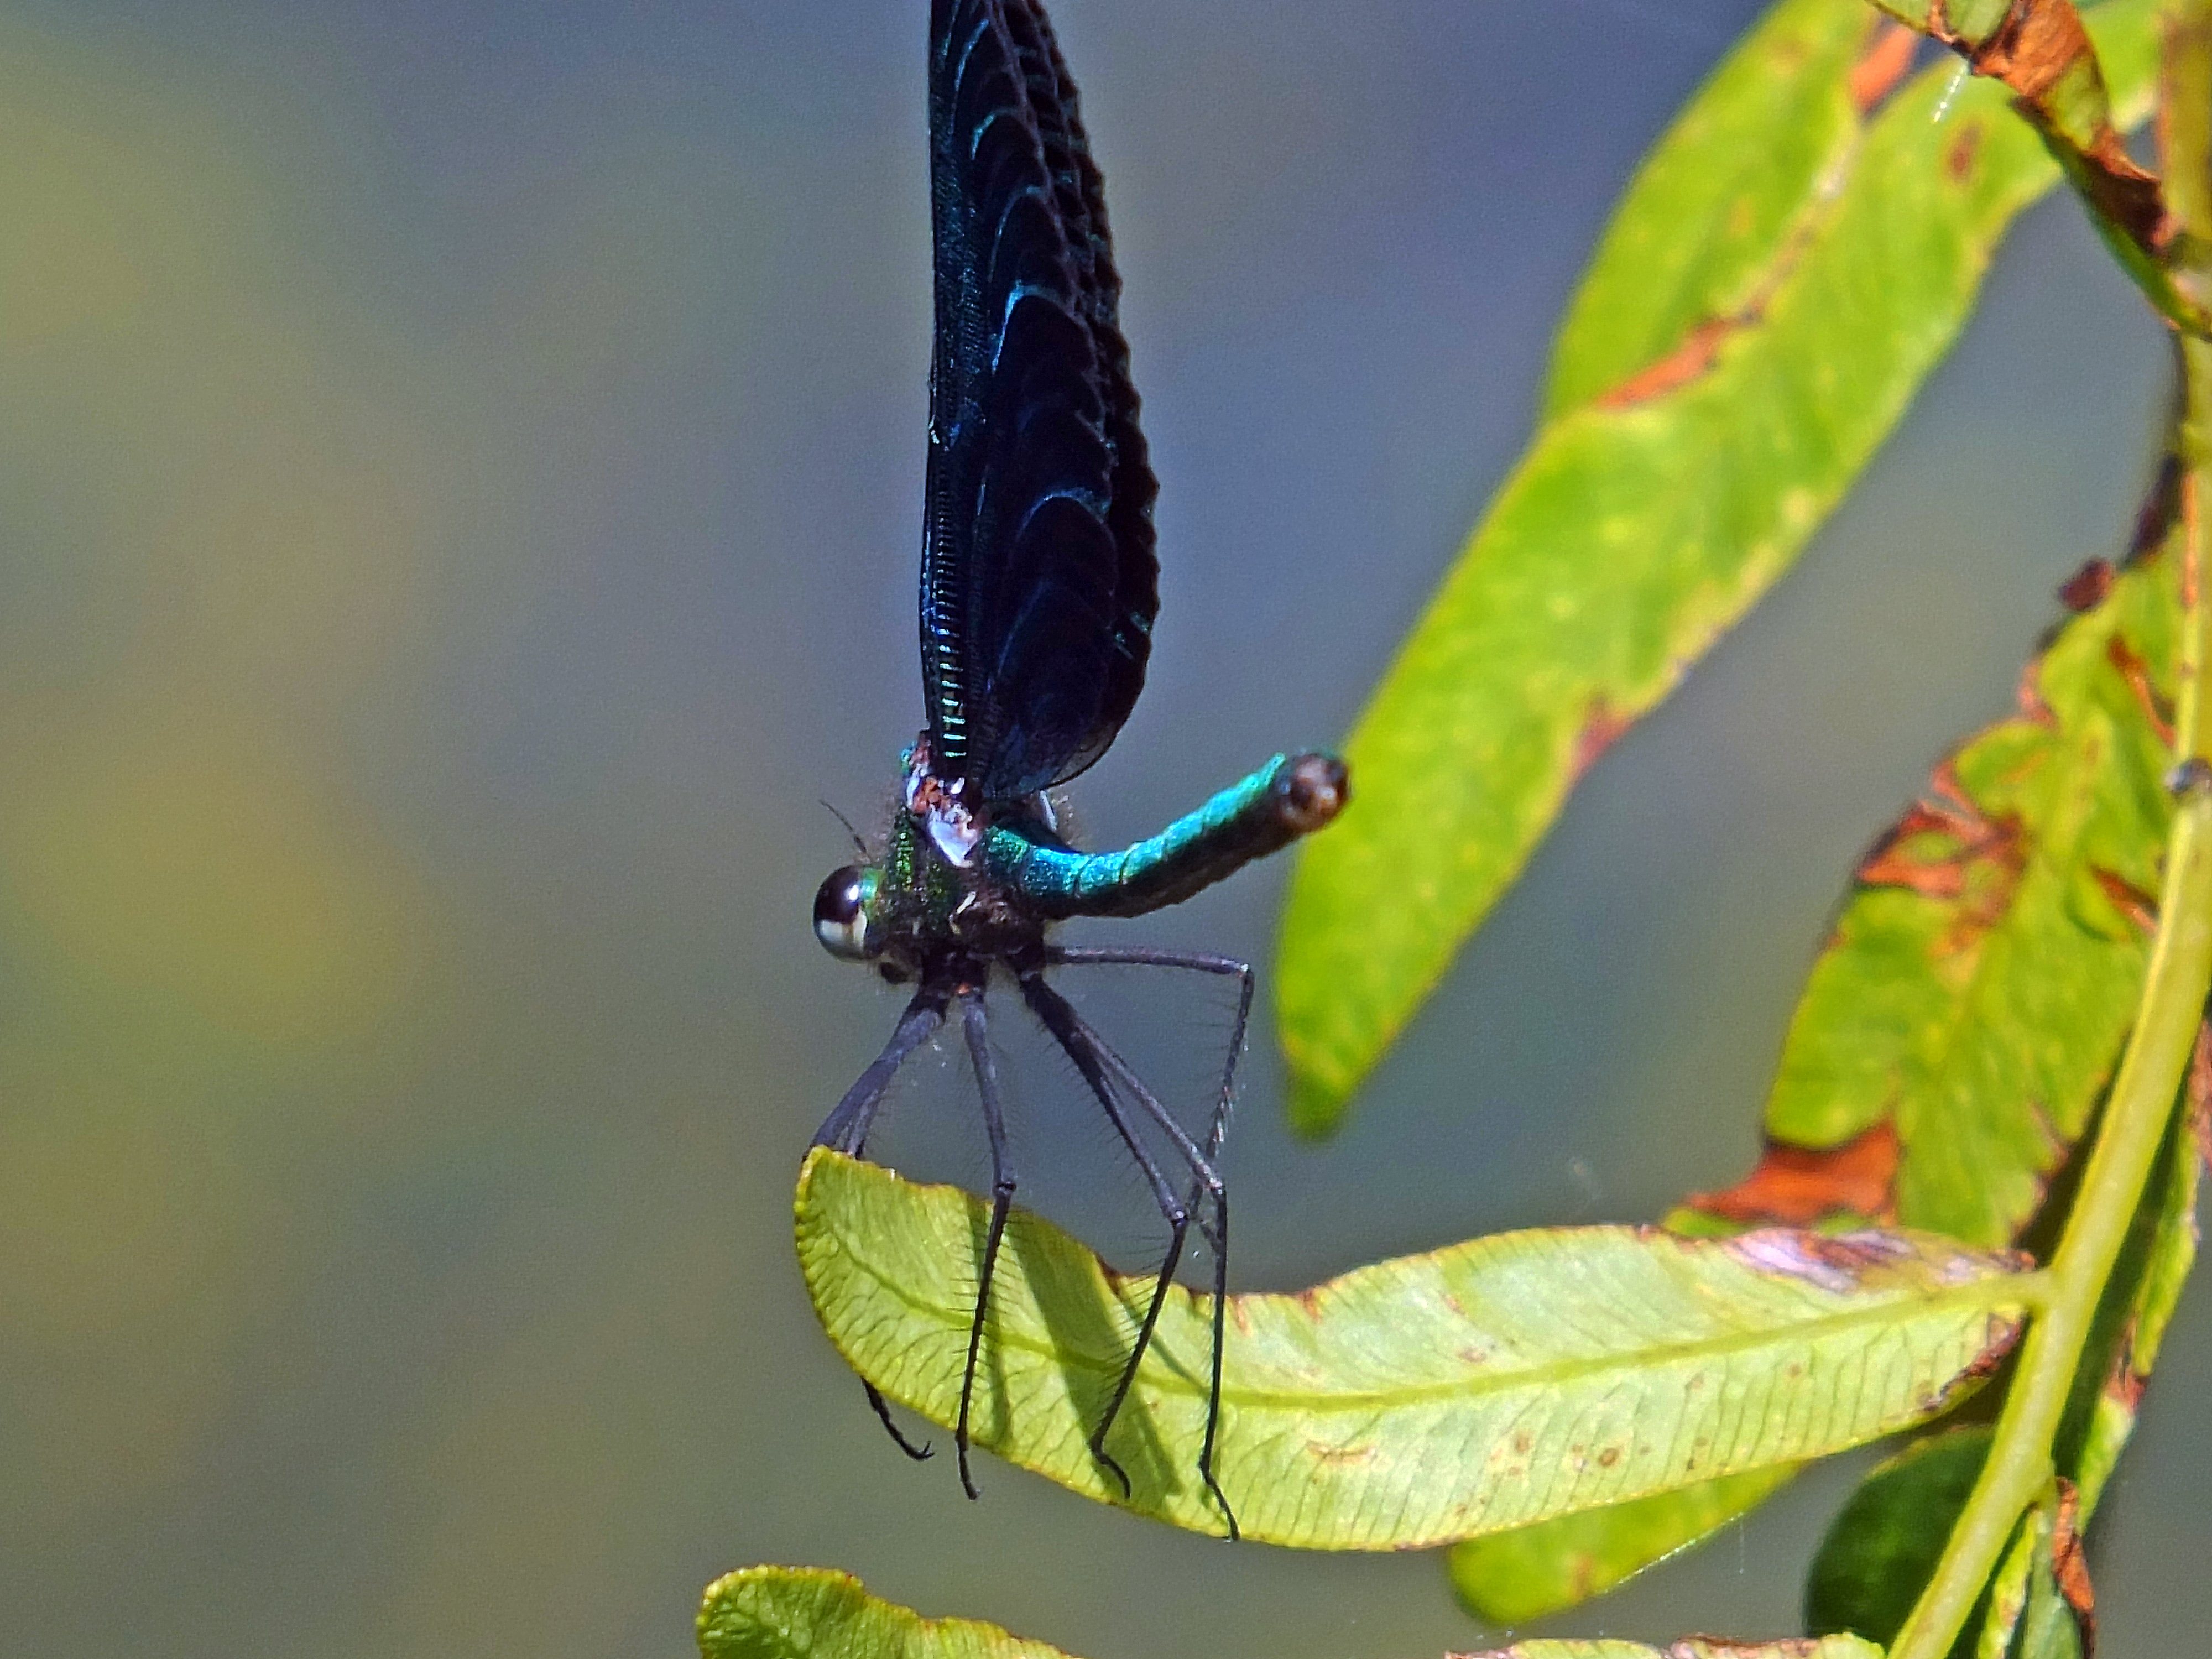
nature, wing, photography, insect, macro, fauna, invertebrate, close up, animals, dragonfly, naturaleza, espaa, galicia, pontevedra, damselfly, ggl1, gaby1, animales, pontevedragaliciaespaa, fujifilmxs1, macro photography, arthropod, plant stem, dragonflies and damseflies